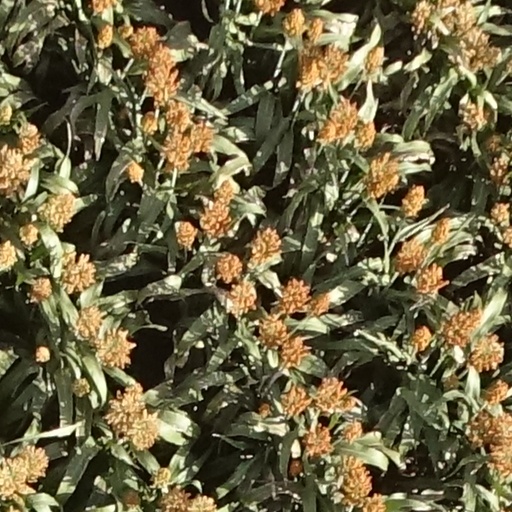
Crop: sorghum